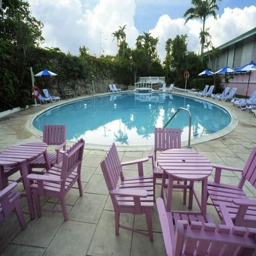
the quintessential retreat brings democracie to life by combining spectacular surroundings with friendly service and old world charm .